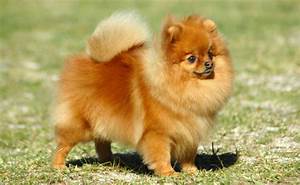
Label: dog